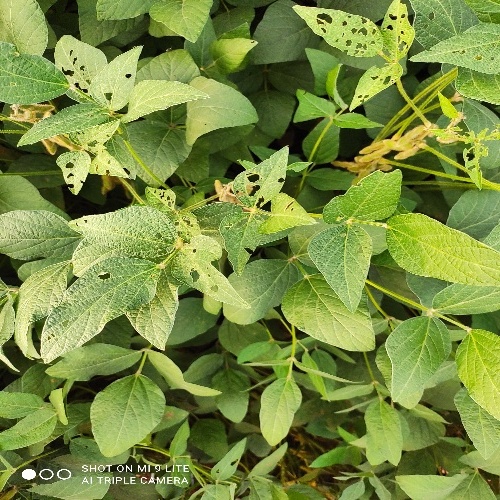
Label: Caterpillar